Glorieta de los Insurgentes

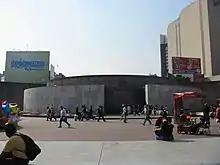
Insurgentes metro station

Glorieta de Insurgentes consists of the vehicular pass of the avenue that gives it its name, the pedestrian center surrounded by shops under it and its access to the Metrobús Insurgentes station and the Insurgentes metro station. Still further down the Metro is the overpass of Avenida Chapultepec. Pedestrians, Metrobús, Metro, cars and heavy transport all converge here.